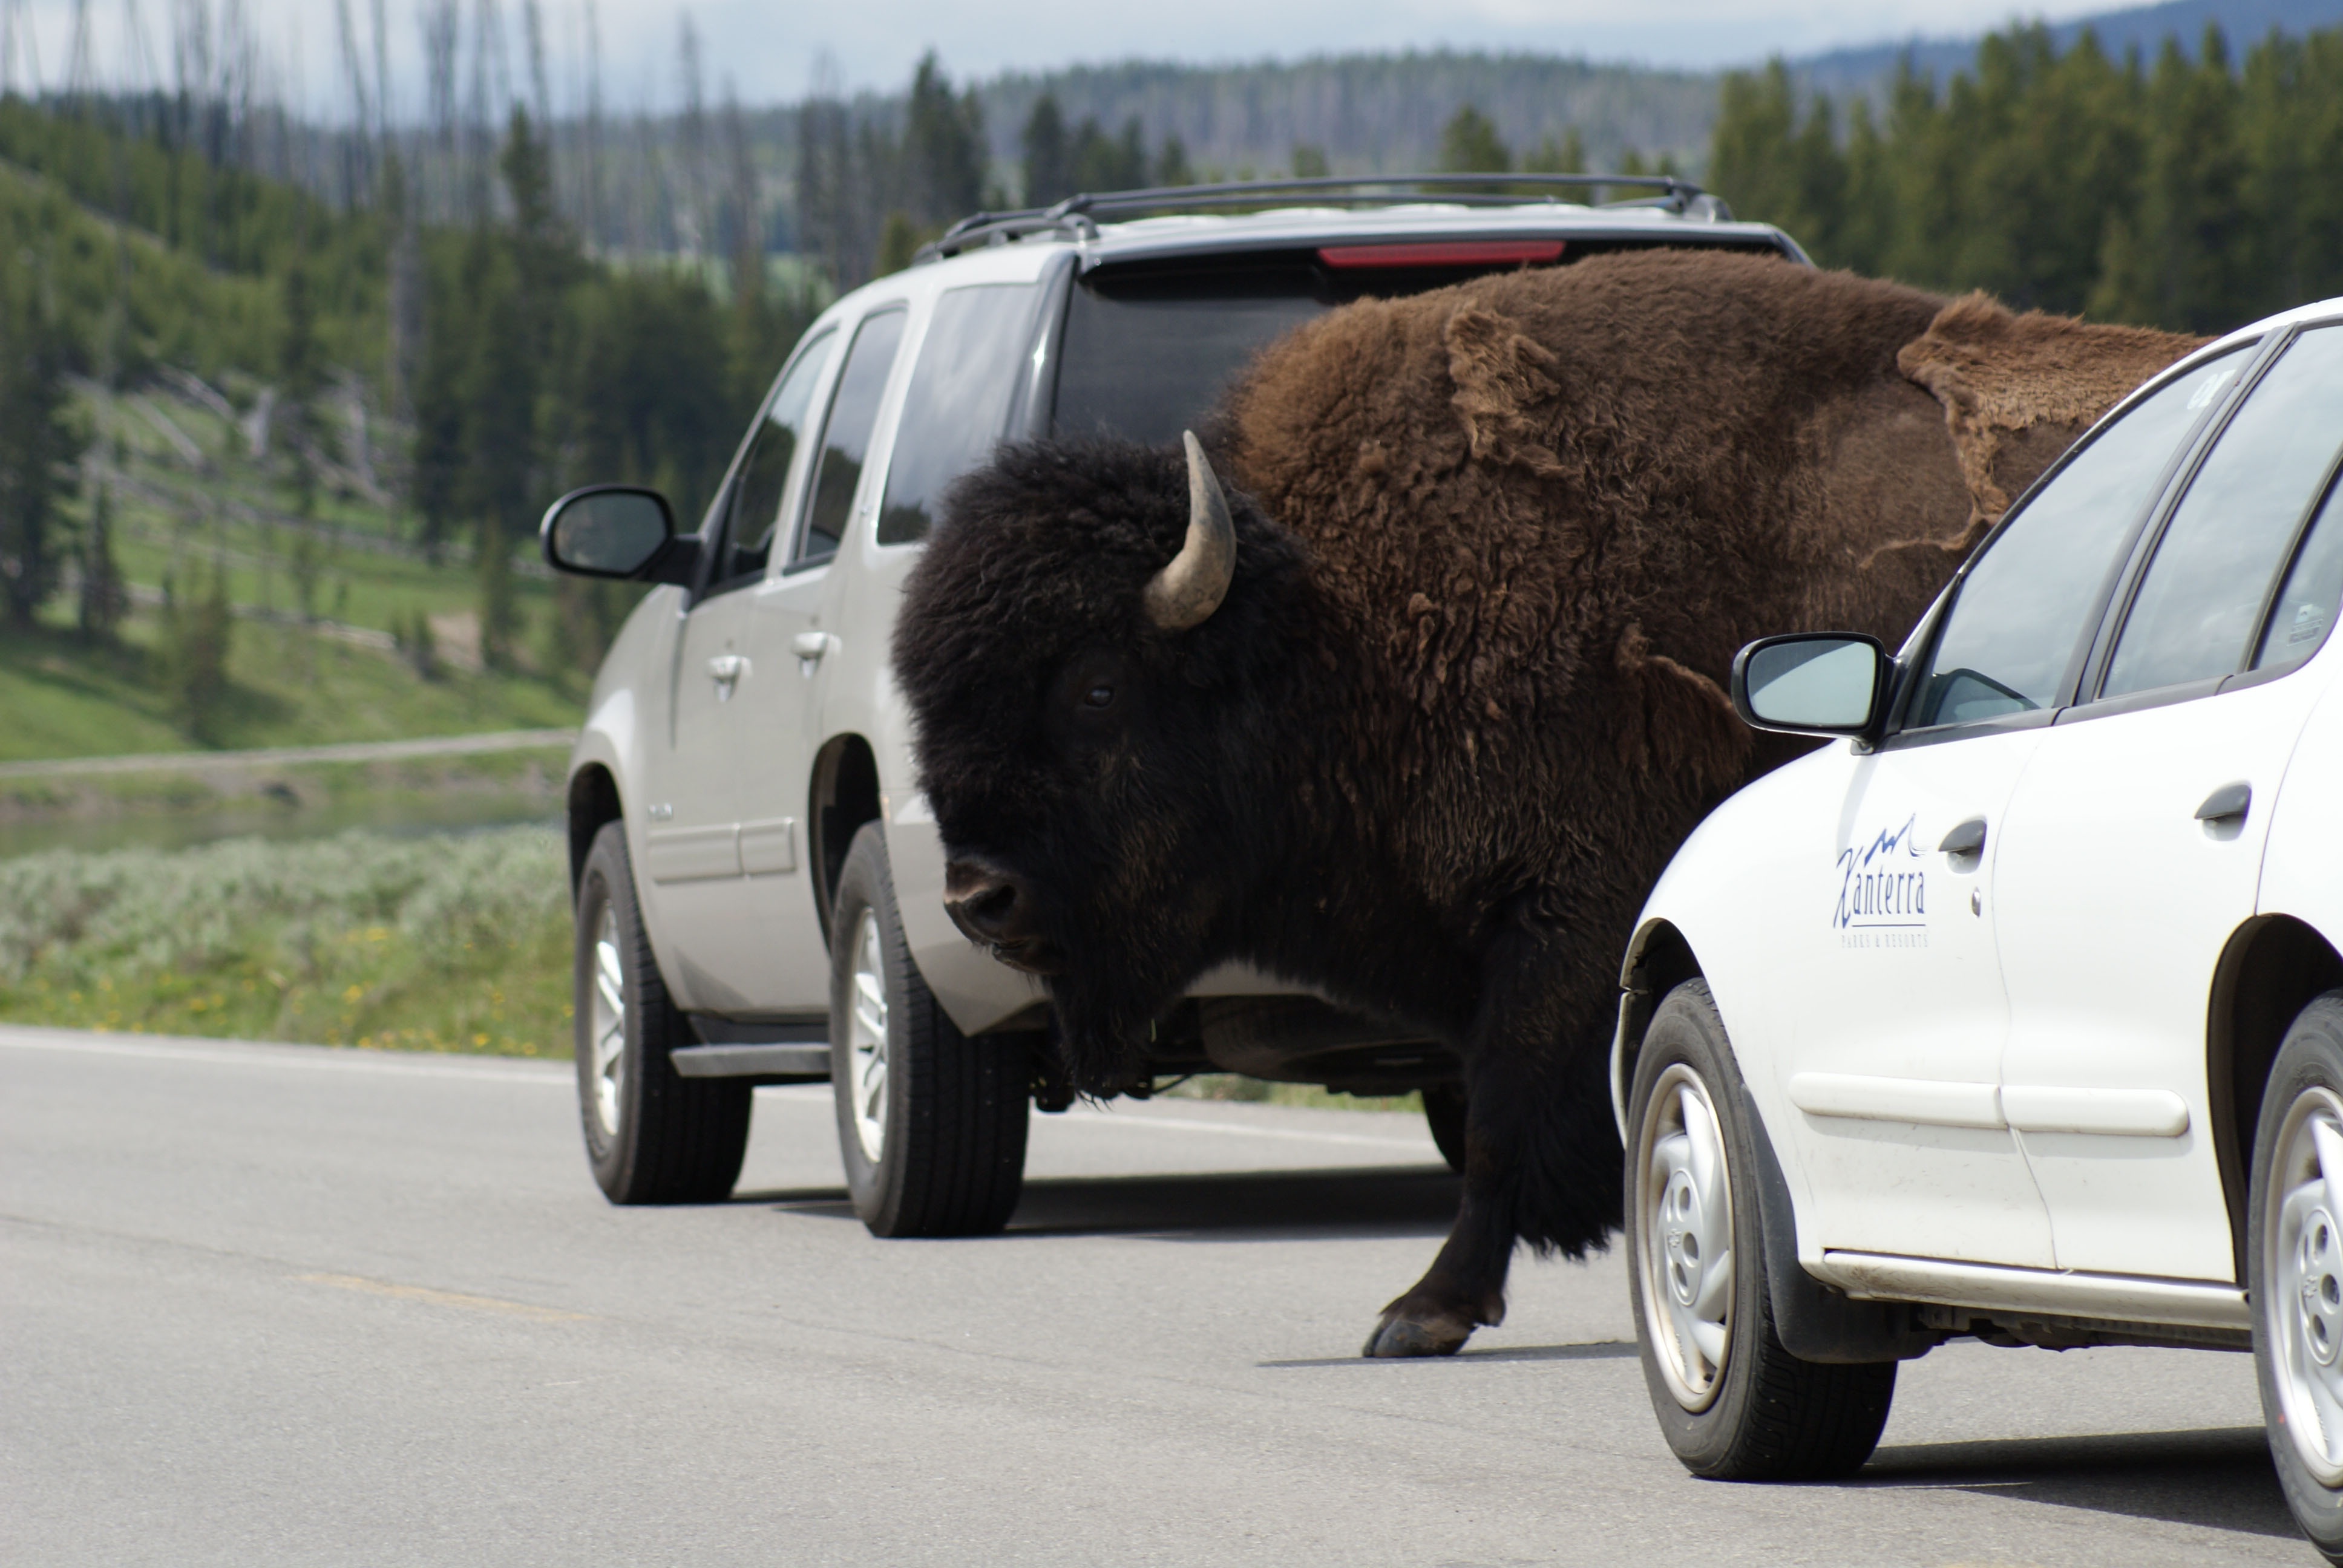
nature, car, driving, animal, wildlife, wild, vehicle, park, yellowstone, national, bison, wyoming, buffalo, montana, sport utility vehicle, automobile make